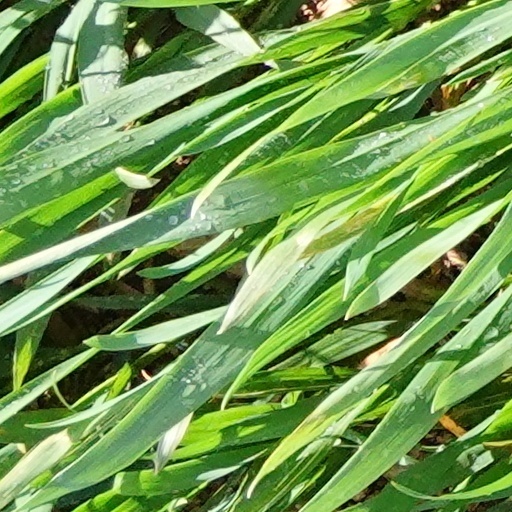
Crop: wheat